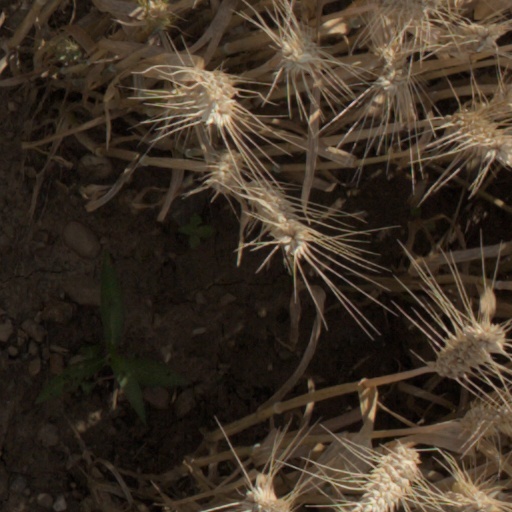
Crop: wheat